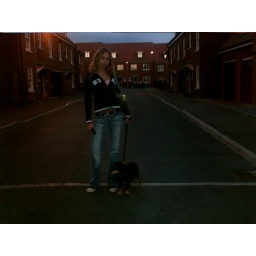
amy in cat in the hat house